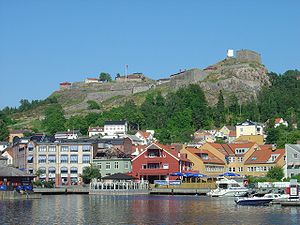
Fredriksten
Fredriksten fæstning i Halden - set fra havnen.
Fredriksten er en fæstning i Halden. Forsvarsværkerne hvor fæstningen ligger i dag blev bygget i årene 1640-45 i forbindelse med Torstenssonfejden. Selve Fredriksten fæstning blev påbegyndt i 1661 og er opkaldt efter den dansk-norske konge Frederik 3. Fæstningsanlægget, som det fremstår i dag, er hovedsagelig et resultat af en udbygning i 1660'erne og 1670'erne, som følge af, at Frederikshald blev grænseby, da det tidligere norske område Bohuslen blev svensk territorium i 1658. Tabet af Bohus fæstning til Sverige og de tre svenske angreb på Halden i 1658, -59 og -60 fik Frederik 3. til at indse nødvendigheden af en ny og forstærket fæstning. Fæstningen blev belejret hele seks gange, men aldrig indtaget. Karl 12. faldt ved fæstningen den 11. december 1718 under den svenske belejring.